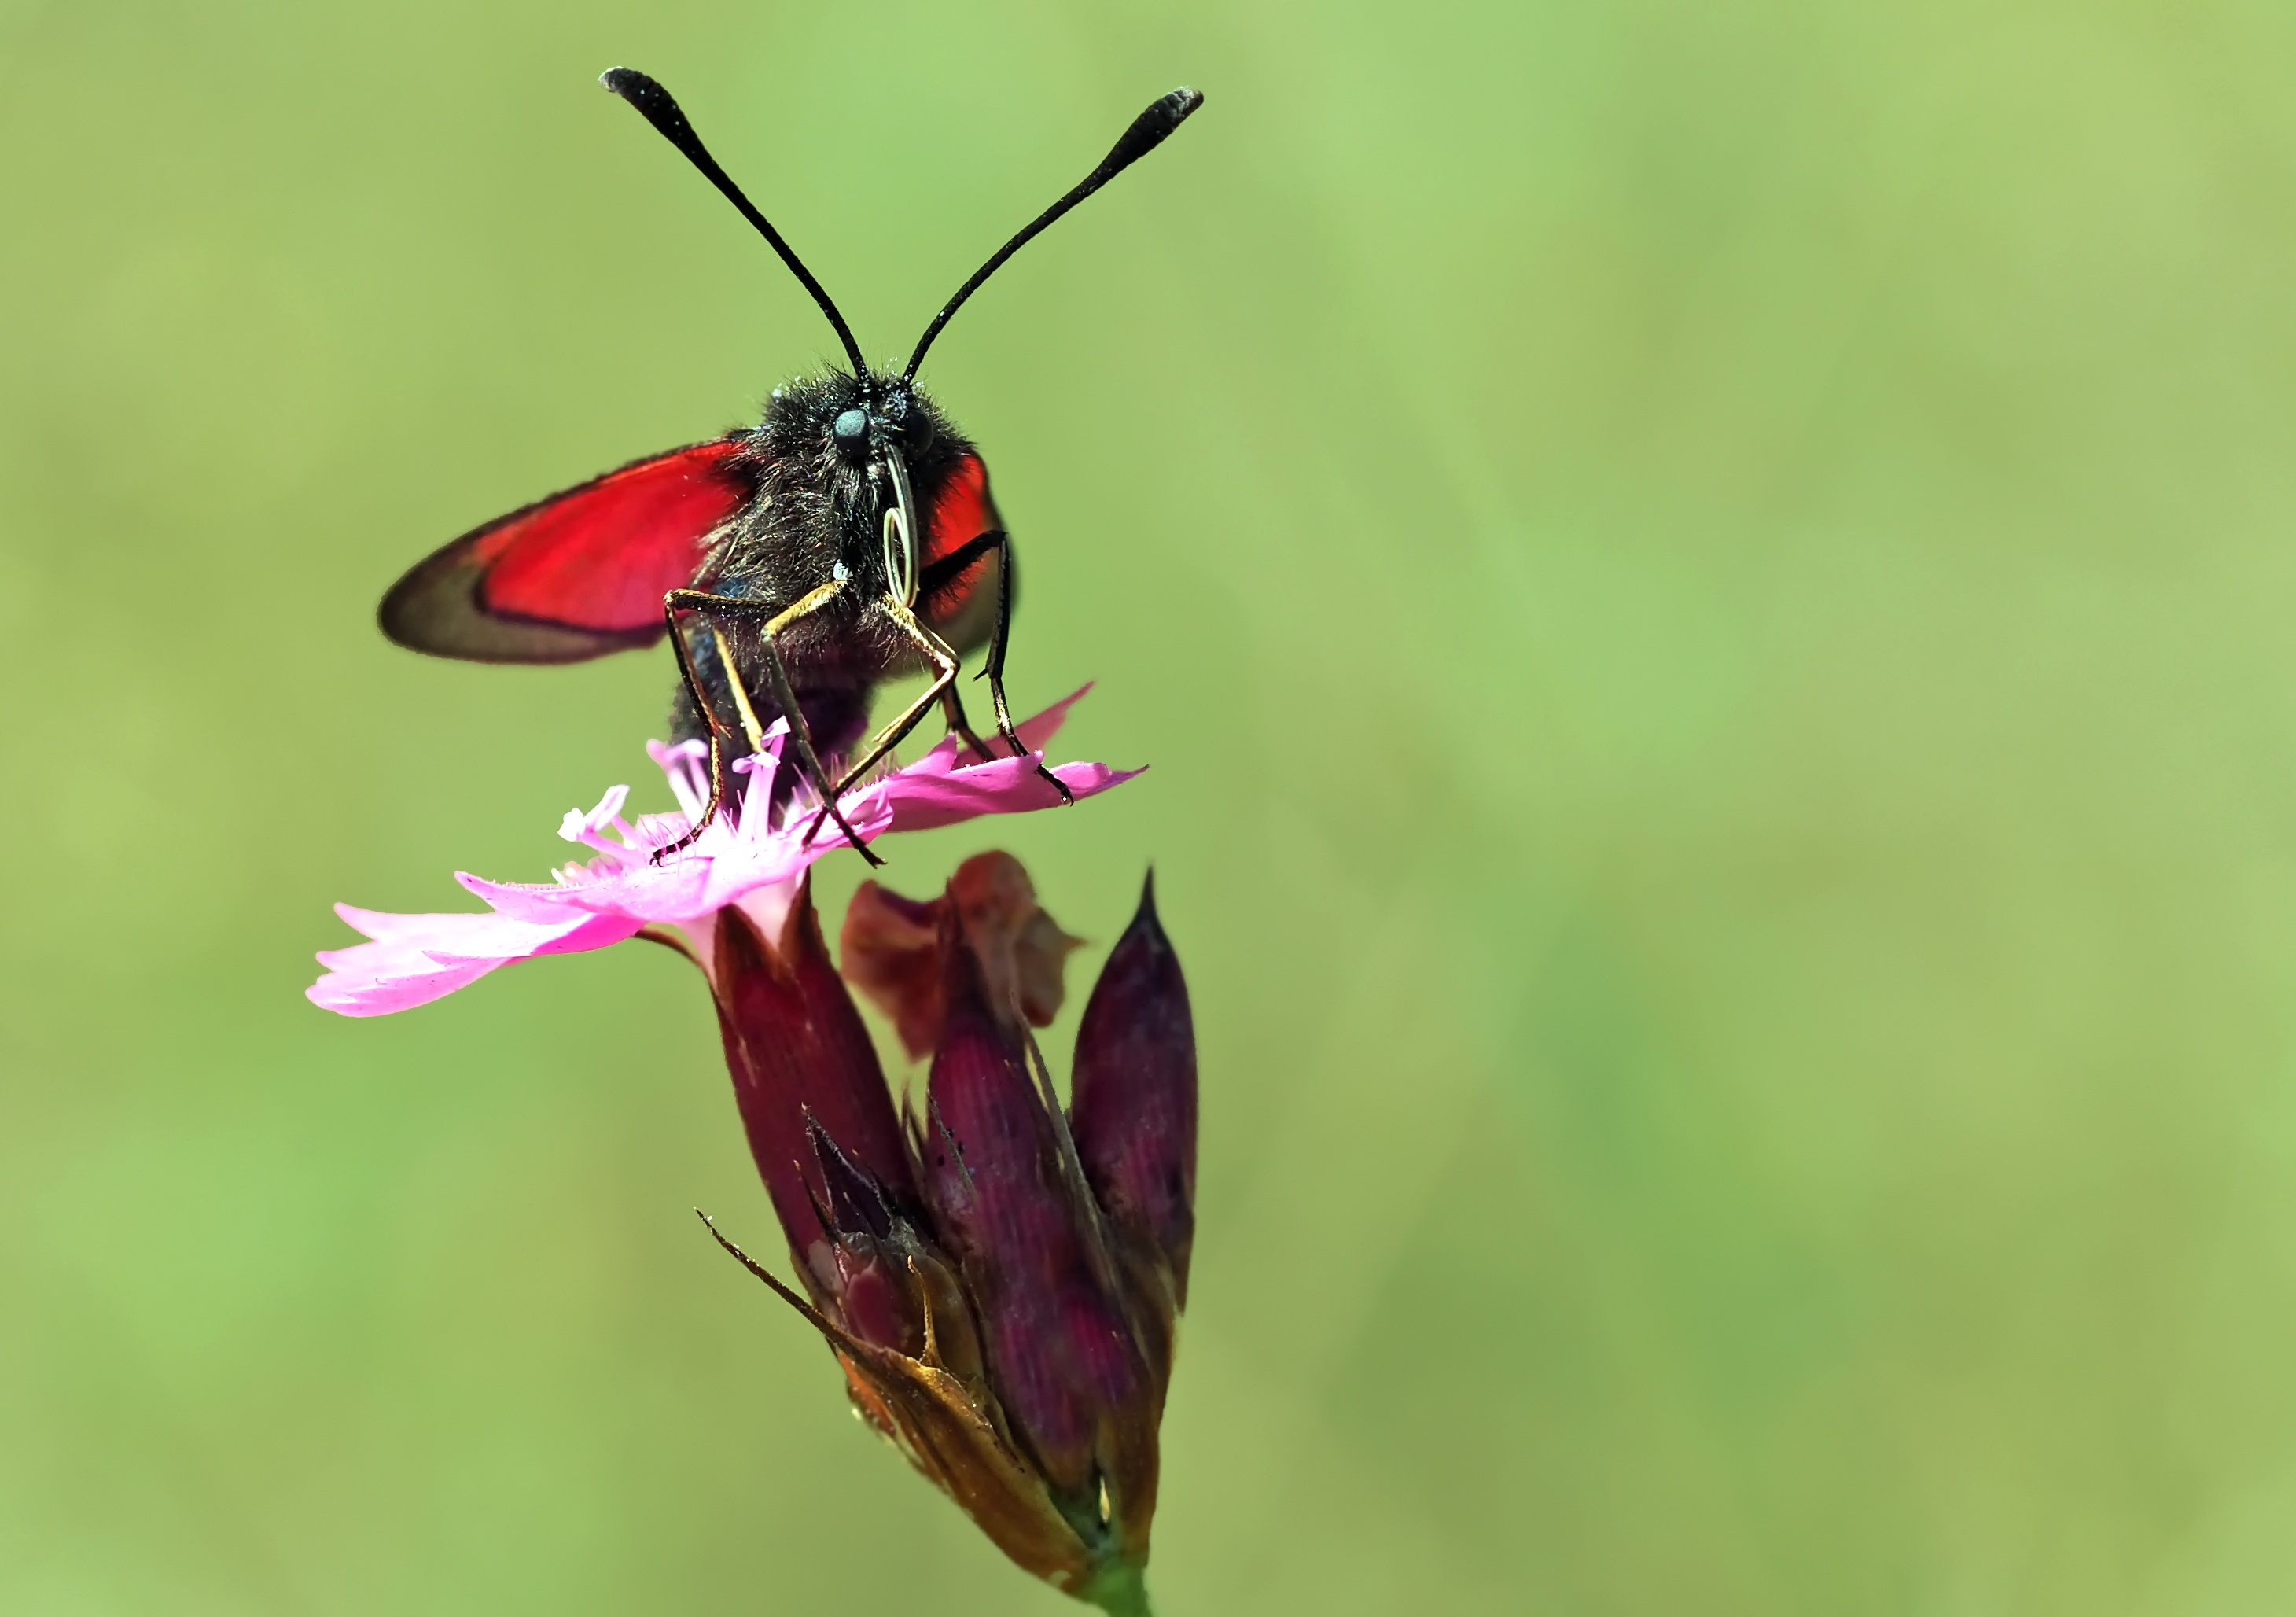
nature, flower, petal, live, insect, flora, fauna, invertebrate, close up, nectar, macro photography, arthropod, moths and butterflies